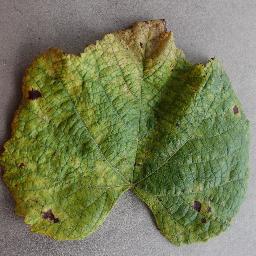
Label: Grape___Leaf_blight_(Isariopsis_Leaf_Spot)